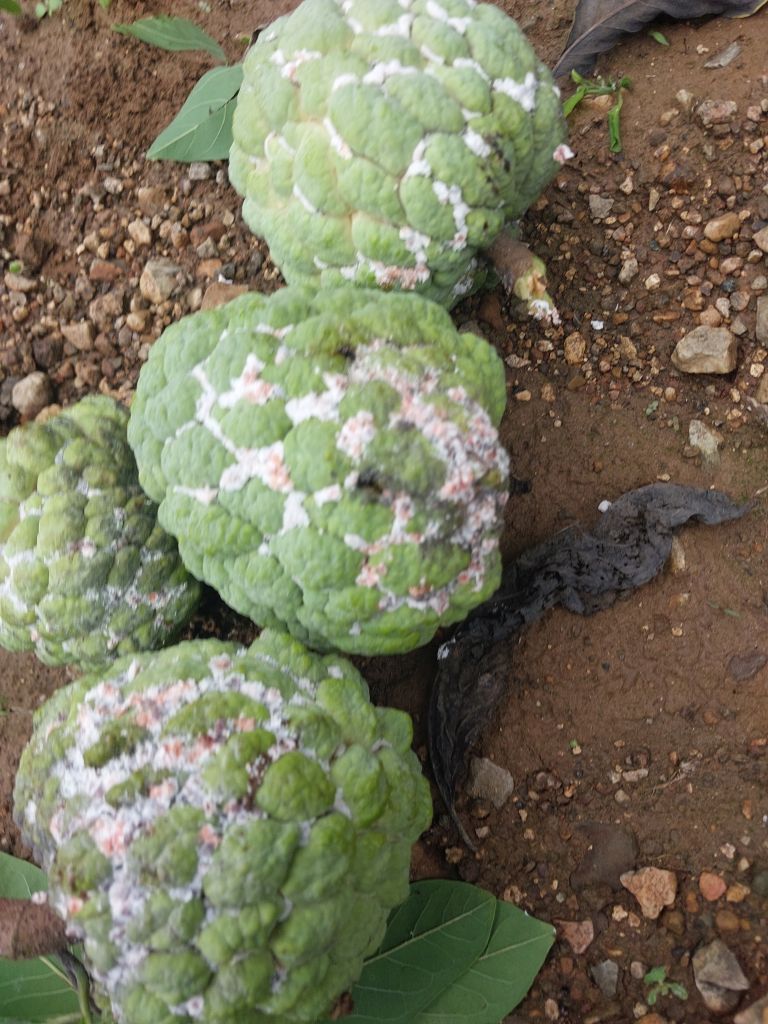
Disease label: Mealy Bug